Burma Center Prague

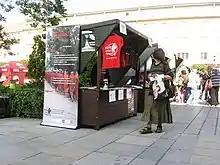
Stall of Burma Center Prague on a festival in the Czech Republic.

Burma Center Prague (BCP) is a non-profit non-governmental organization (NGO) based in Prague, Czech Republic. It has been founded by two individuals in 2006. Its main goal is to achieve human rights, civil rights and democracy in Burma.